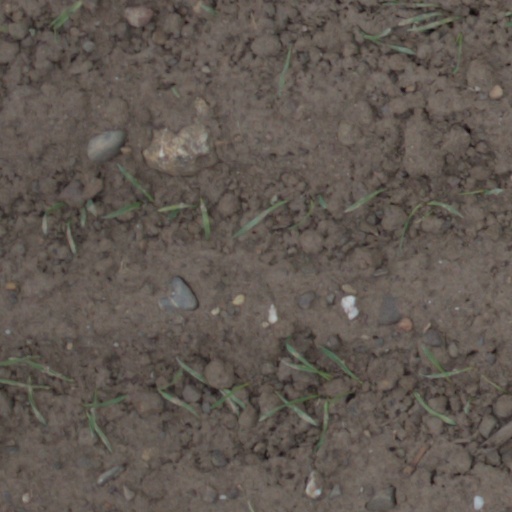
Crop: wheat